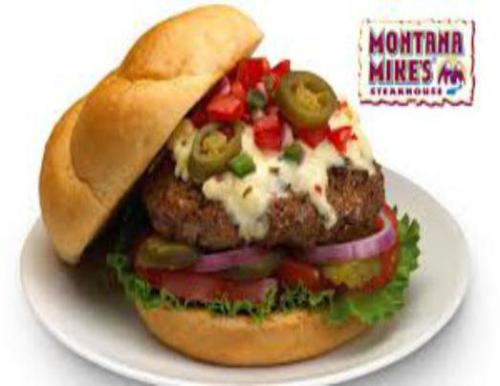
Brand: montana mike's
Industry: Food